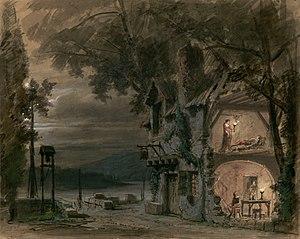
Rigoletto est un opéra italien en trois actes et quatre tableaux de Giuseppe Verdi, sur un livret de Francesco Maria Piave, d'après la pièce de Victor Hugo Le roi s'amuse, créé le 11 mars 1851 au théâtre de la Fenice à Venise. Il s'agit du dix-septième opéra du compositeur, formant avec Le Trouvère et La traviata, la « trilogie populaire » de Verdi.
Marie Philippe Chaperon, né le 2 février 1823 à Paris et mort le 21 décembre 1906 à Lagny-sur-Marne, est un peintre et scénographe français.